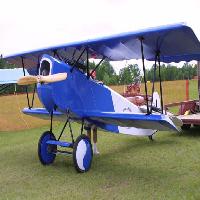
Weather: cloudy or overcast